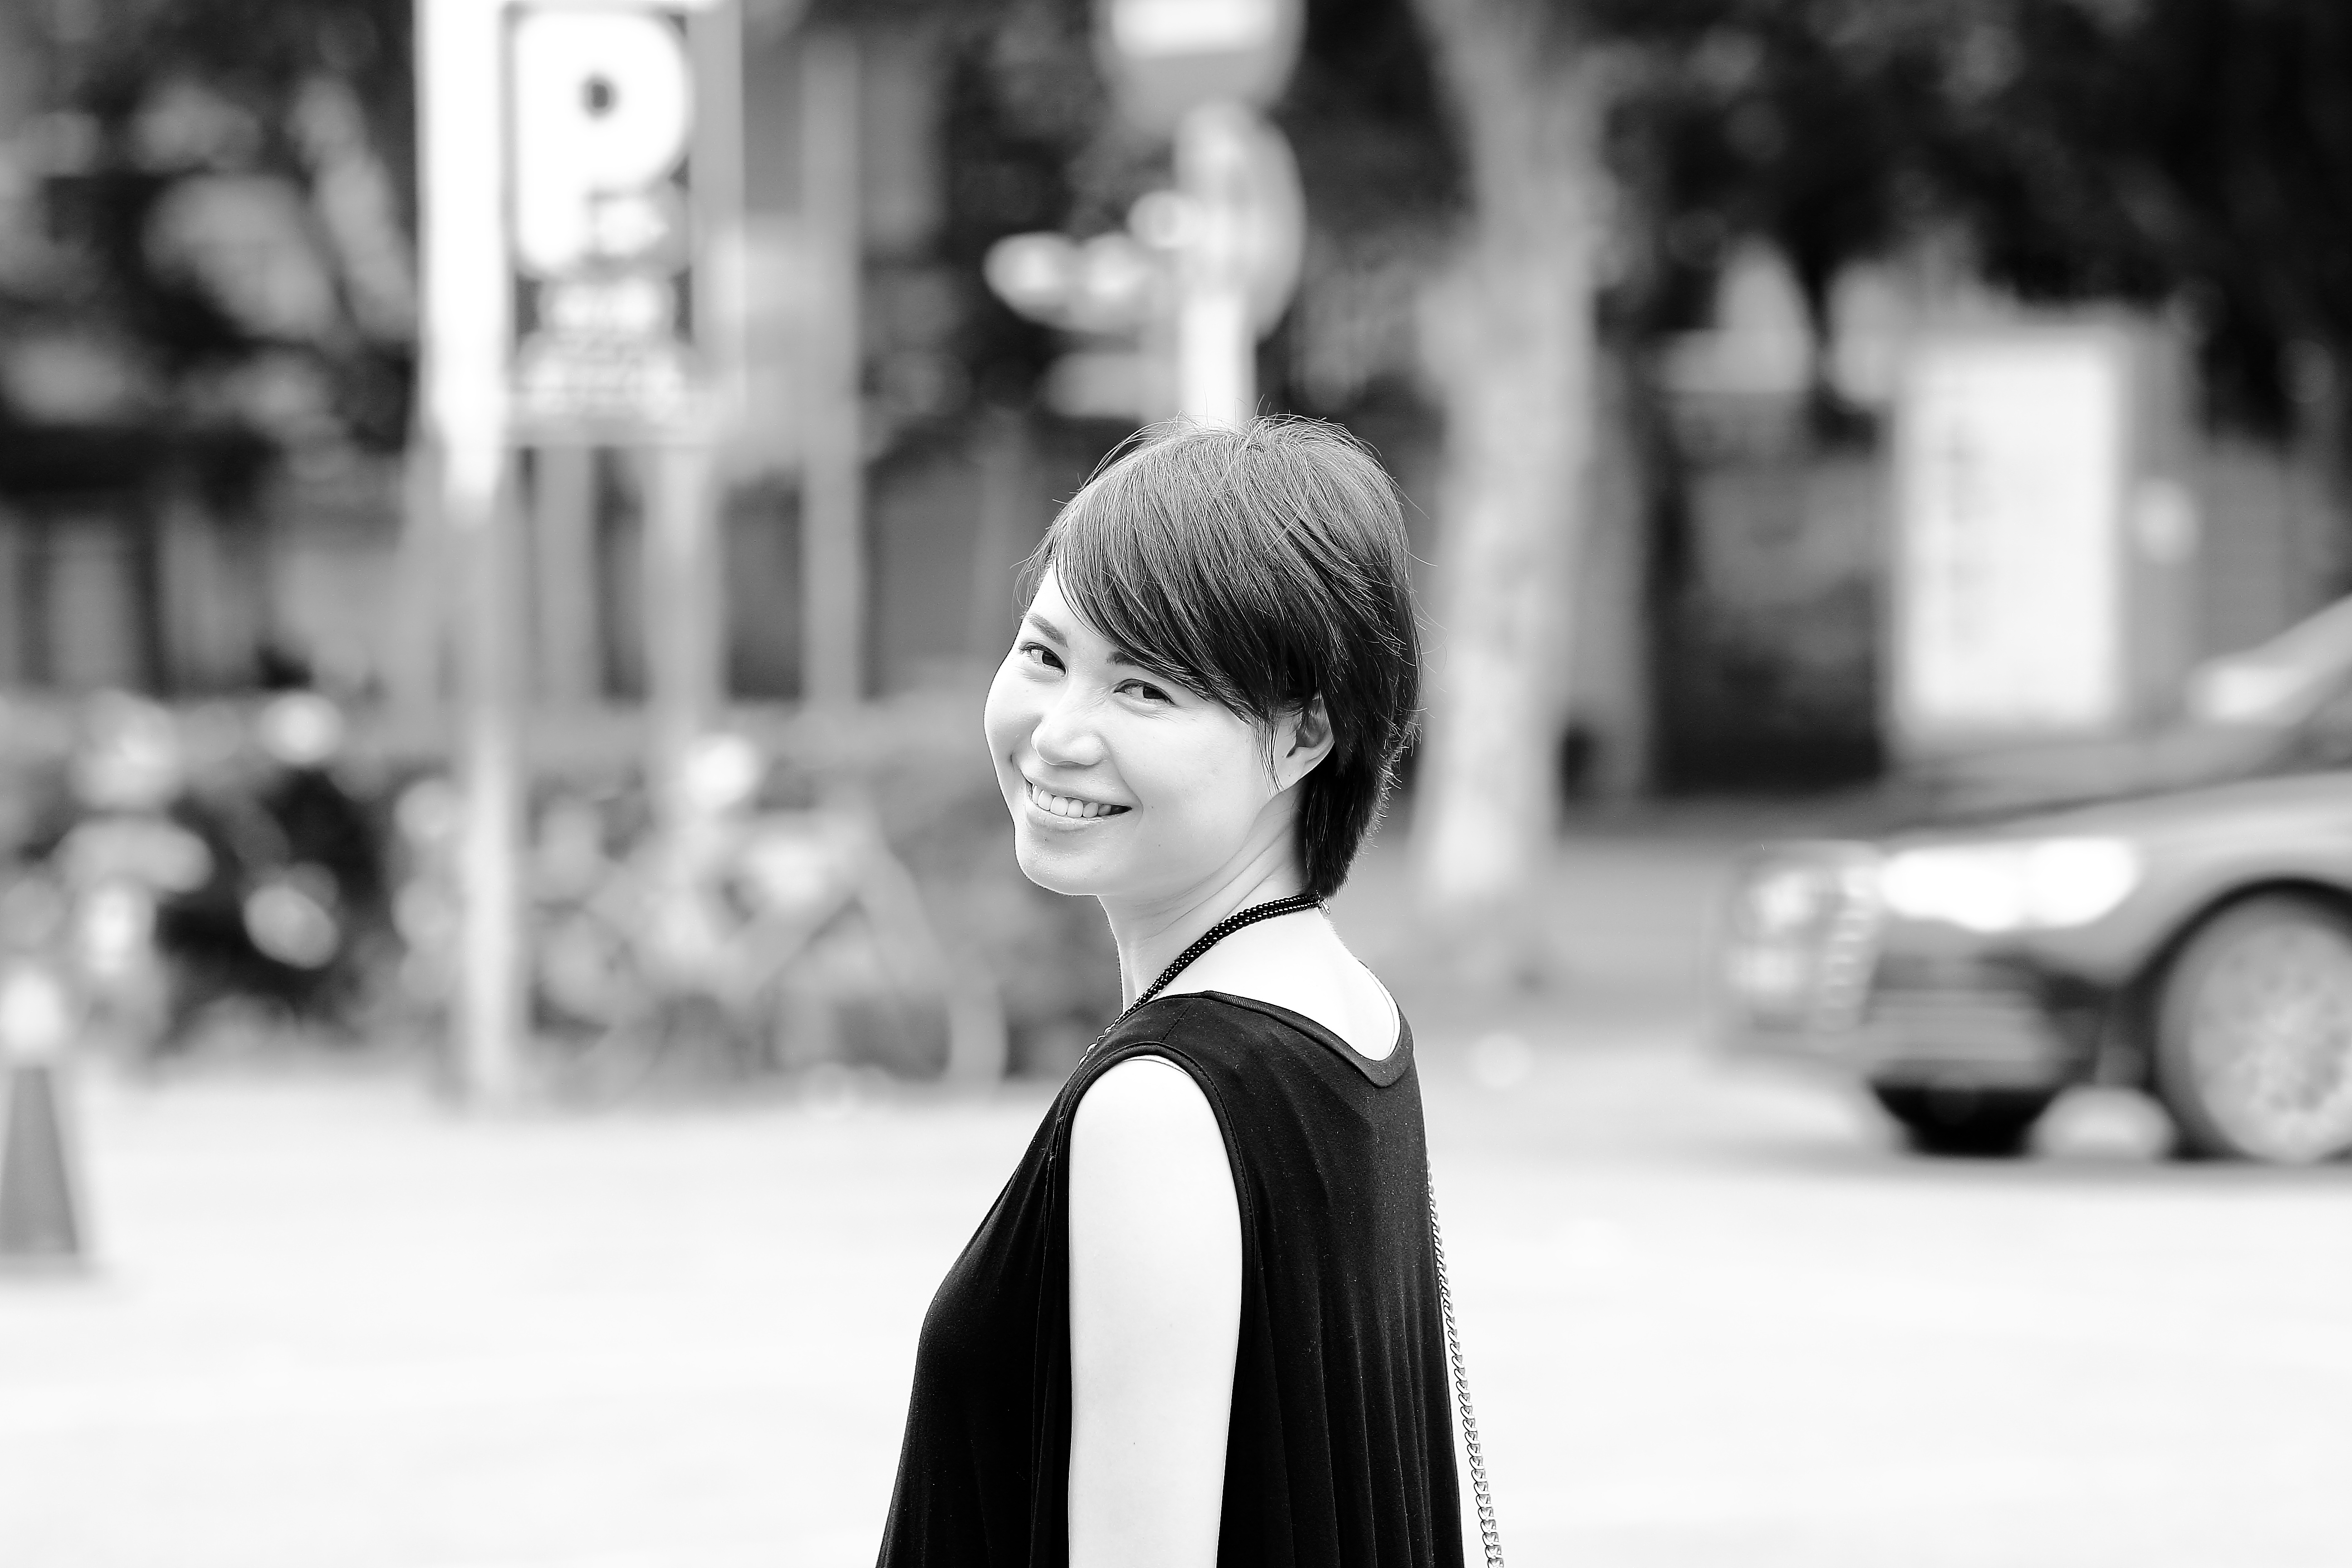
person, black and white, woman, white, street, photography, male, stranger, sitting, child, black, monochrome, smile, face, dress, photograph, snapshot, beauty, pretty, good looking, meet, turned, cross the road, monochrome photography, portrait photography, human positions